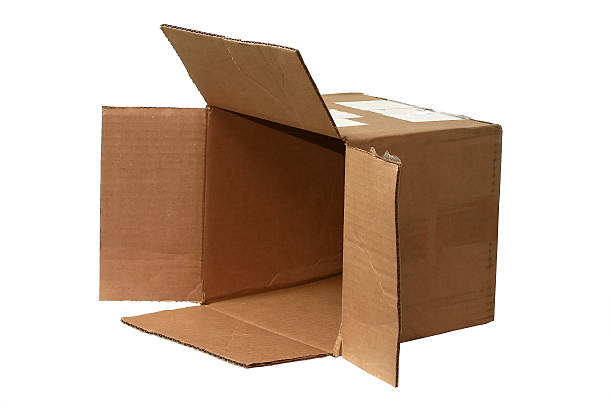
Label: cardboard